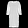
Label: Dress